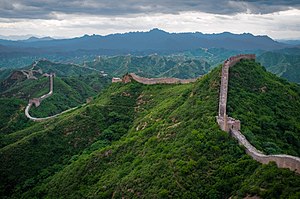
Geoteknik / Historie
Den kinesiske Mur ved Jinshanling.
Geoteknik er en ingeniørvidenskab, som undersøger vekselvirkningen mellem menneskeskabte konstruktioner og deres underlag, når disse konstruktioner placeres på eller i naturens jord- eller bjergarter. Populært kan man beskrive det som videnskaben om, hvordan man stiller tunge ting på jorden, uden at de bevæger sig.